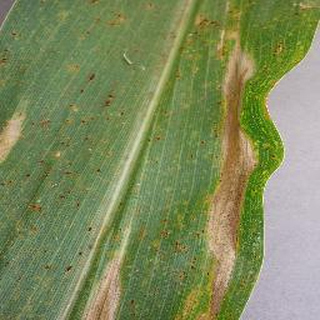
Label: corn_northern_leaf_blight